Cannonvale, Queensland

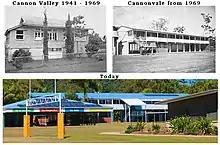
Cannon Valley State School and Cannonvale State School

Pioneer Bay (part of the Coral Sea) forms the northern boundary of the locality. Pigeon Island is a marine island within Pioneer Bay. It is a roosting area for the Nutmeg pigeon which migrate south to the Whitsundays in large numbers in the summer months each year.